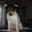
Label: dog